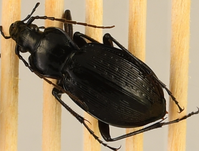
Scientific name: Carabus goryi
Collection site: Mountain Lake Biological Station NEON (MLBS), plot MLBS_009